Lane Kiffin

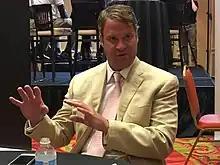
Kiffin at 2017 C-USA media days

On December 12, 2016, Kiffin accepted the head coaching position at Florida Atlantic University. After a 1–3 start, the FAU Owls reeled off ten straight wins, culminating in the Conference USA (C-USA) football championship against University of North Texas, 41–17, on their home field. FAU was slated to play the University of Akron in the Boca Raton Bowl on December 19, 2017. Before the game against Akron, Kiffin and FAU agreed to a new ten-year deal. John Kelly, the president of FAU, stated, "This is further proof of FAU's unbridled ambition [...] I thought we could be a Top-25 program and we need a coach who can do that, he's on the verge of doing that. We're obviously looking toward keeping Lane long term." Kiffin led the Owls to a 50–3 victory over Akron in the Boca Raton Bowl, culminating in an 11–3 season in his first year. The 11–3 season was the first season over .500 for the FAU Owls since 2008, and the first time they have achieved over ten wins while competing at Division 1 football. The 2017 FAU football season is only the 4th time in school history they had a winning record in Division 1 football. In 2019, Kiffin once again led FAU to a 10-win season and a second C-USA championship.